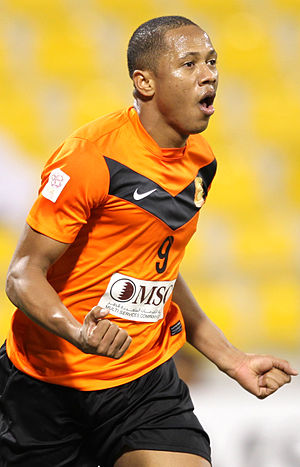
Everaldo de Jesus Pereira
Everaldo de Jesus Pereira er en tidligere brasiliansk fodboldspiller.